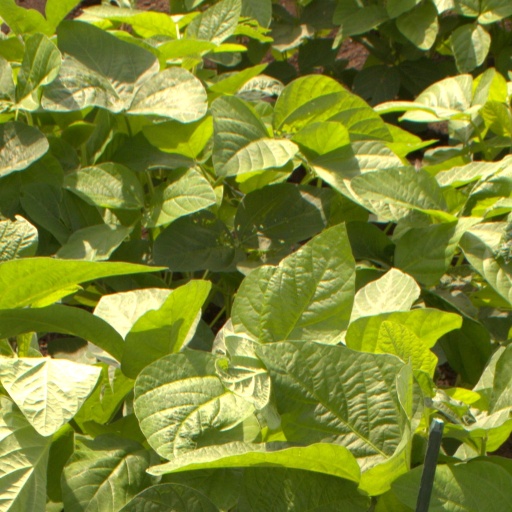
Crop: soybean